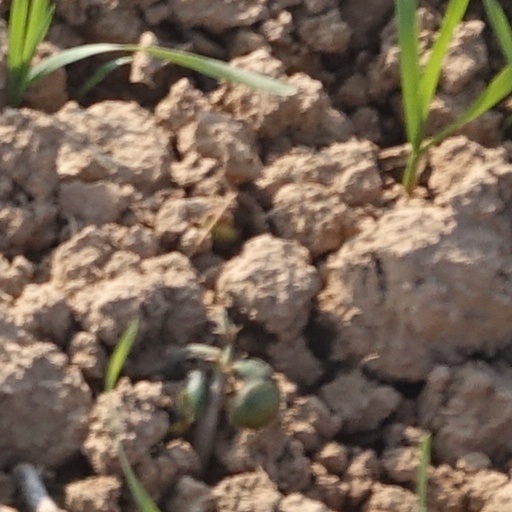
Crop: wheat